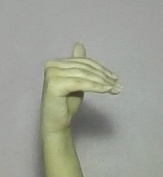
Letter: khaa